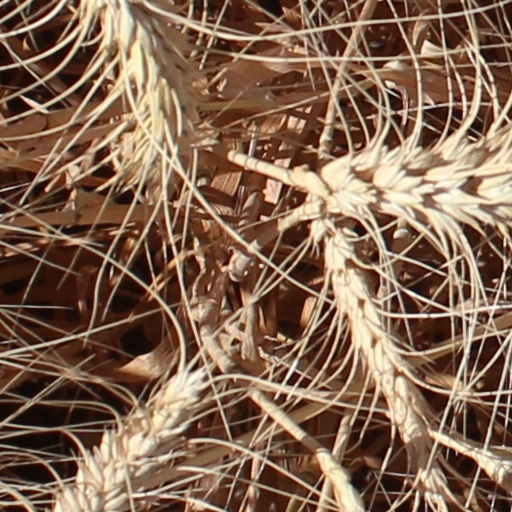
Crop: wheat